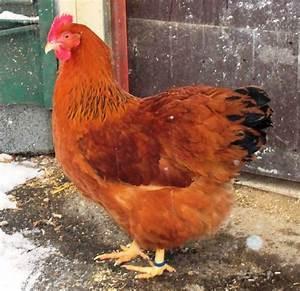
chicken